Ismail Al Hammadi

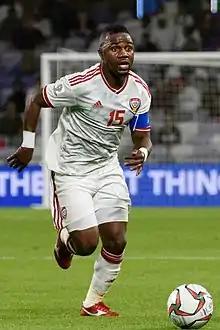
Al Hammadi with United Arab Emirates at the 2019 Asian cup

Ismail Salem Ismail Saeed Al Hammadi (born 1 July 1988) is an Emirati footballer. He currently plays for Al-Hamriyah and for United Arab Emirates national football team and represented them at the 2012 Summer Olympics.